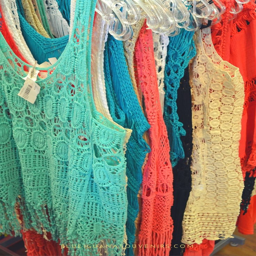
hobby is a huge fashion trend !